New Century Plaza

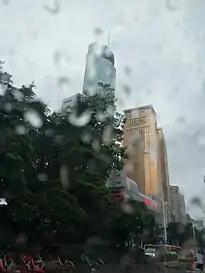
New Century Plaza taken Hung Cheong Plaza together.

New Century Plaza, otherwise or formerly known as Xinshiji Plaza, or Zhengshun Plaza, are twin towers in Dongmen, Shenzhen, China. They are formal abandoned skyscrapers in Shenzhen. Its actual current name is Vanke 68th Shennan Boulevard, which is named after its address. Both of them stand more than 190 meters tall with 45/46 floors. Construction of the buildings started in 1998 and was topped out in 2000. The building features shops and restaurants in the lower decks while the upper decks contains offices, luxury apartments, and luxury hotel.